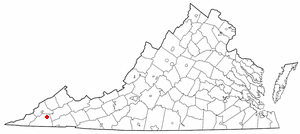
Dungannon est une municipalité américaine située dans le comté de Scott en Virginie.